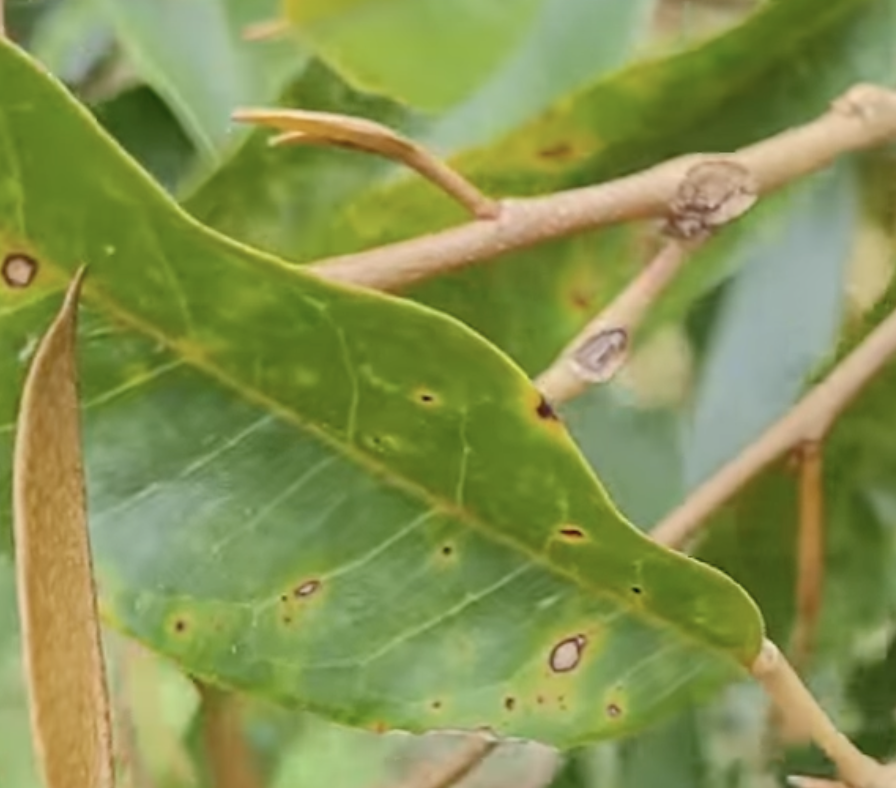
Label: canker_disease